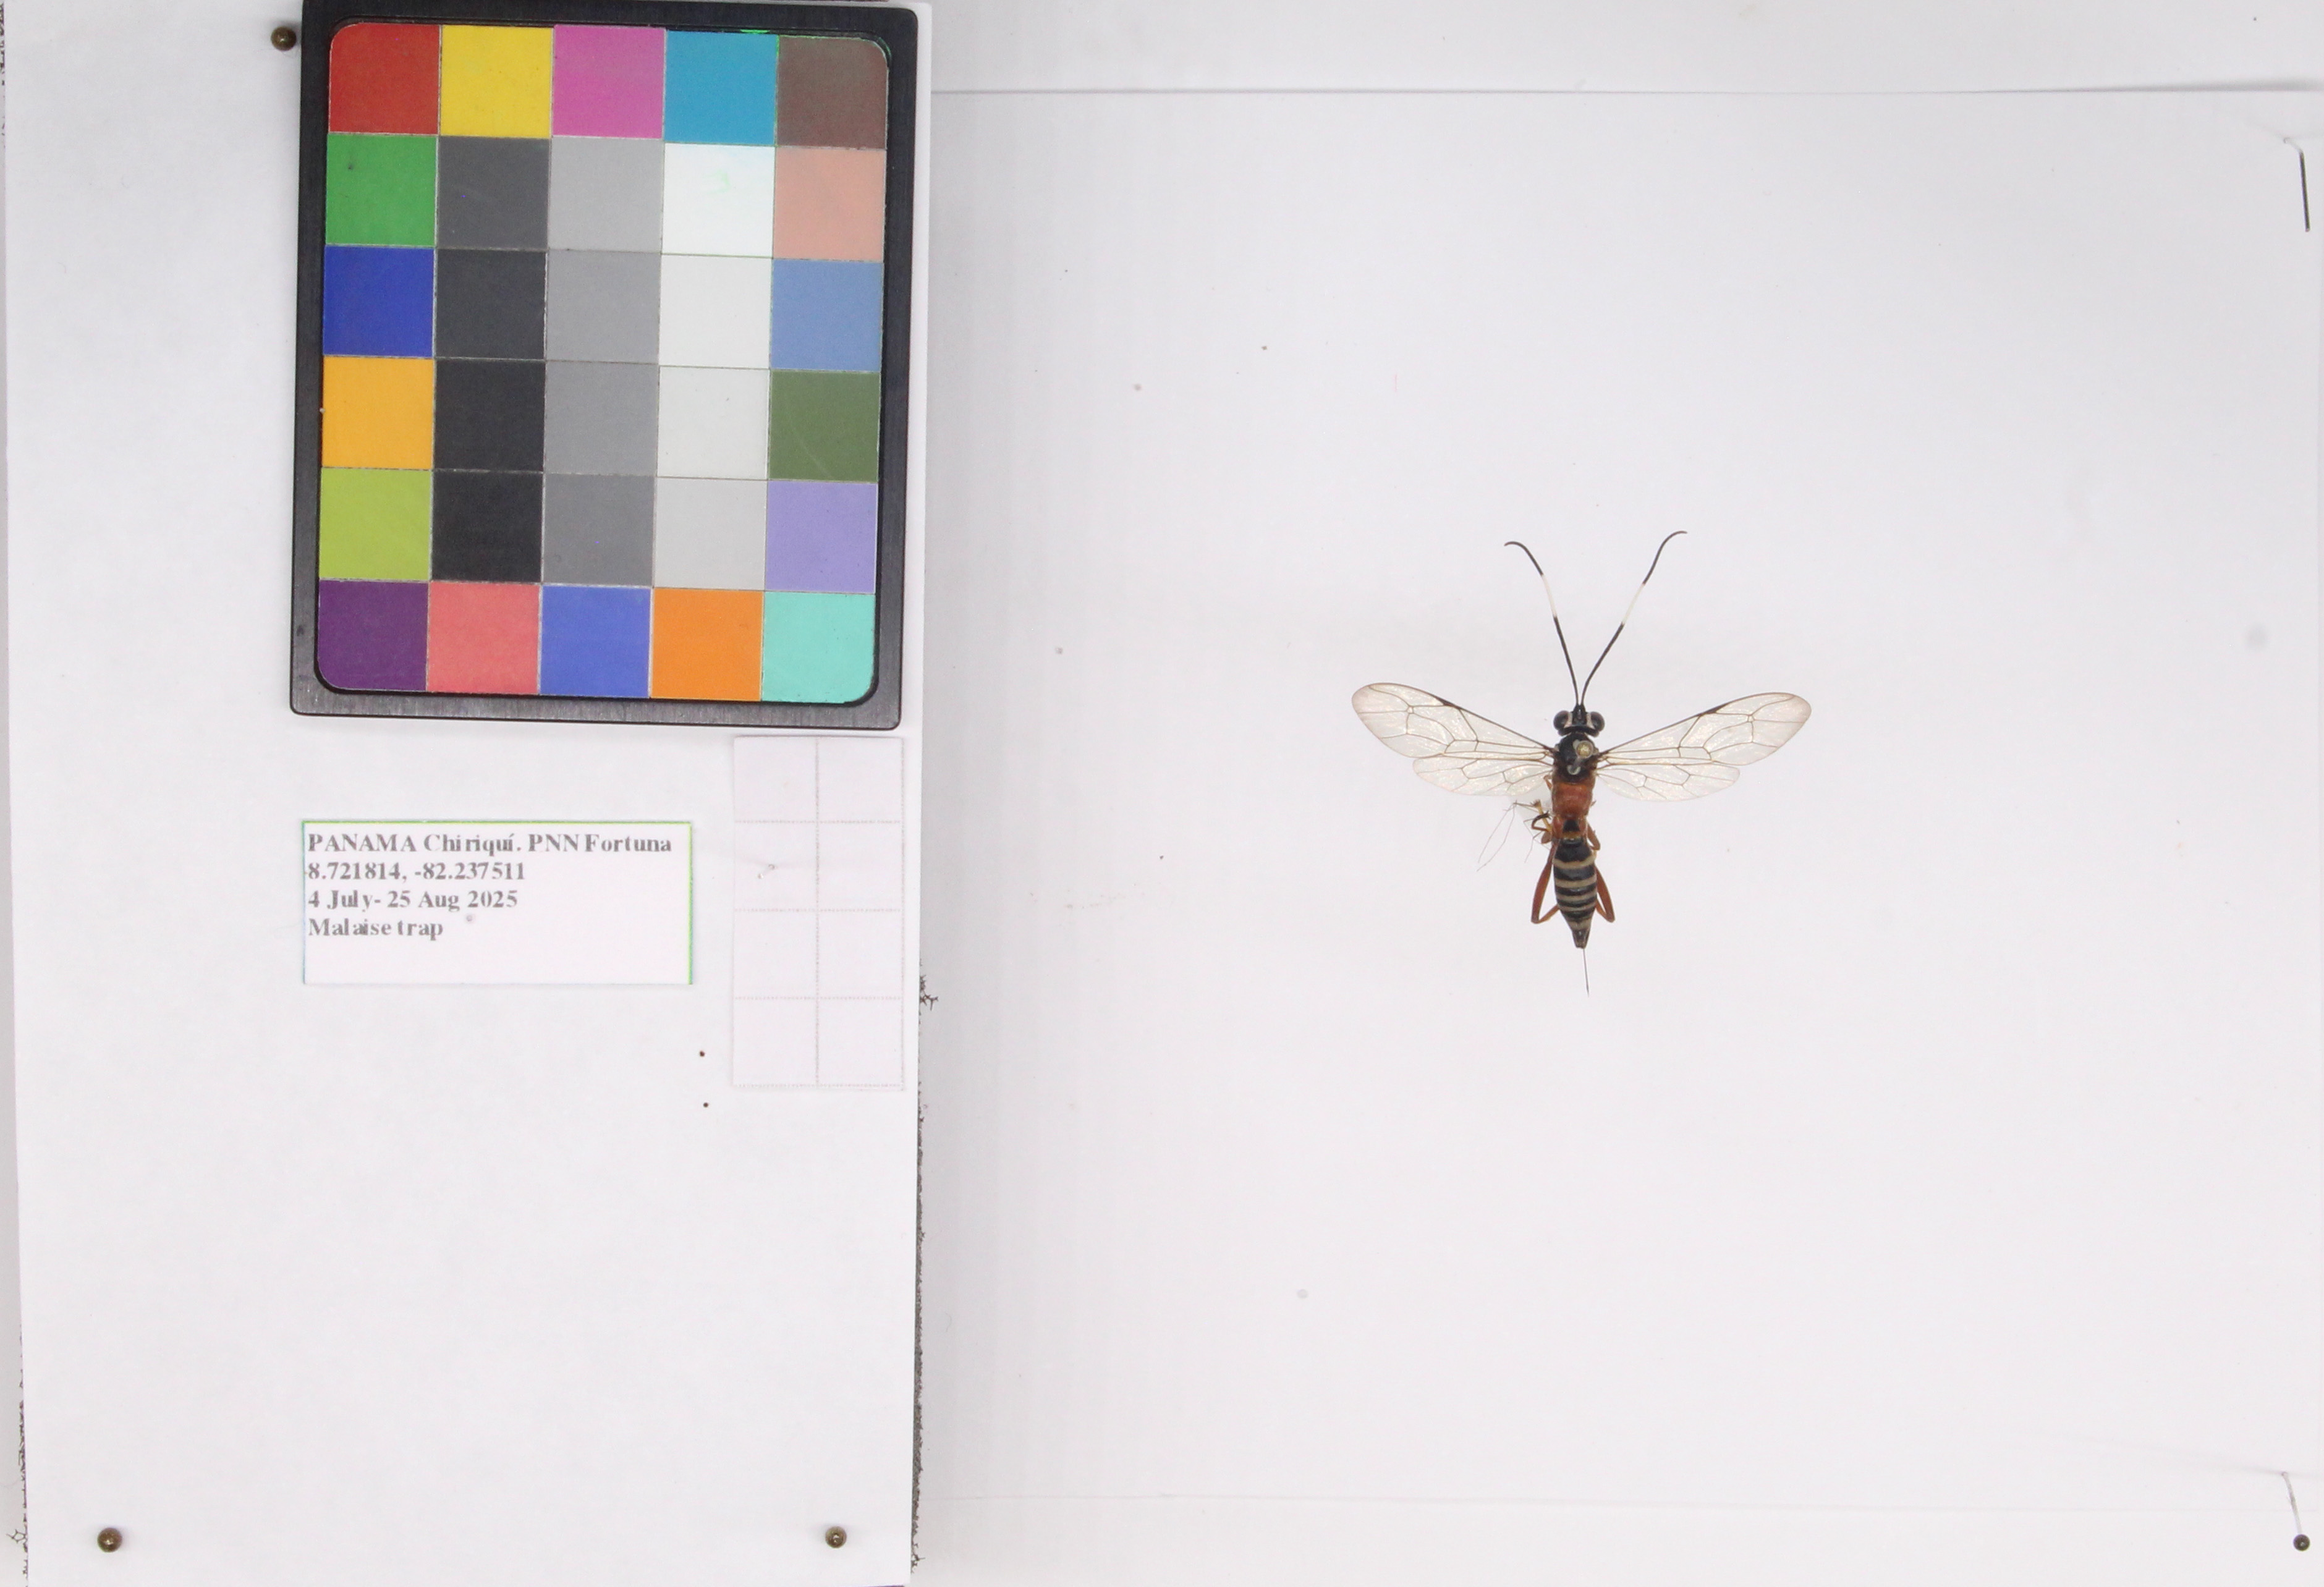
Label: wasp
Location: Fortuna